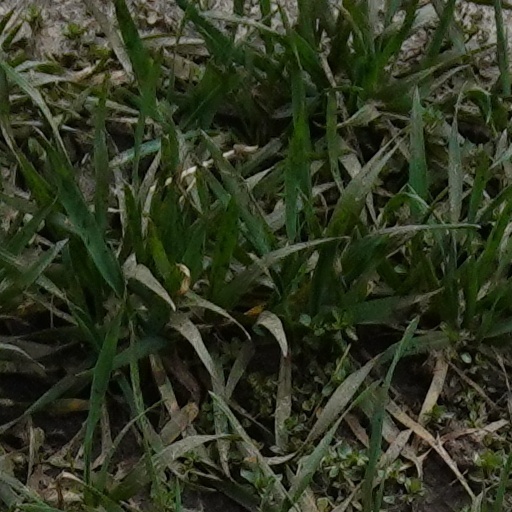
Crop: wheat